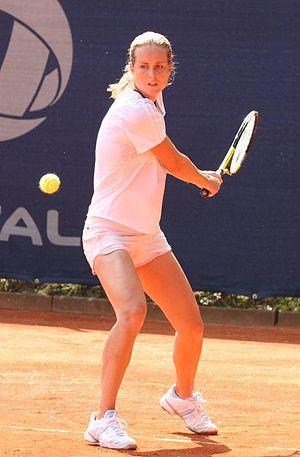
Meghann « Meg » Shaughnessy, née le 13 avril 1979 à Richmond en Virginie, est une joueuse de tennis américaine, professionnelle depuis 1996.